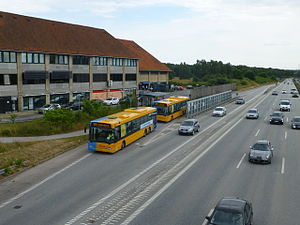
Brokollapset på Helsingørmotorvejen den 27. september 2014 / Baggrund
Helsingørmotorvejen ved Nærum, som er afkørslen inden (nordgående) den kollapsede bro.
Brokollapset på Helsingørmotorvejen den 27. september 2014 var et kollaps af en bro, der var under opførsel henover Helsingørmotorvejen om aftenen d. 27. september. Den nye bro var en del af en generel udvidelse af motorvejen, der skulle være færdig i 2016. Der var ingen tilskadekommende ved ulykken selvom flere håndværkere arbejdede på og omkring broen, og der kørte trafik på vejen under, mens arbejdet forestod. Man måtte fjerne hele konstruktionen, for at gøre plads til en ny bro, som vil blive opført med samme metode, og stå færdig i 2015. Et broprojekt ved Holeby på Lolland blev sat på pause indtil årsagen til kollapset blev klarlagt.